C. A. Belden House

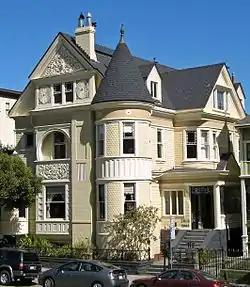

The C. A. Belden House is a historic building in the Pacific Heights neighborhood of San Francisco, California, United States. It was designed by Walter J. Mathews in the Queen Anne style and completed in 1889.